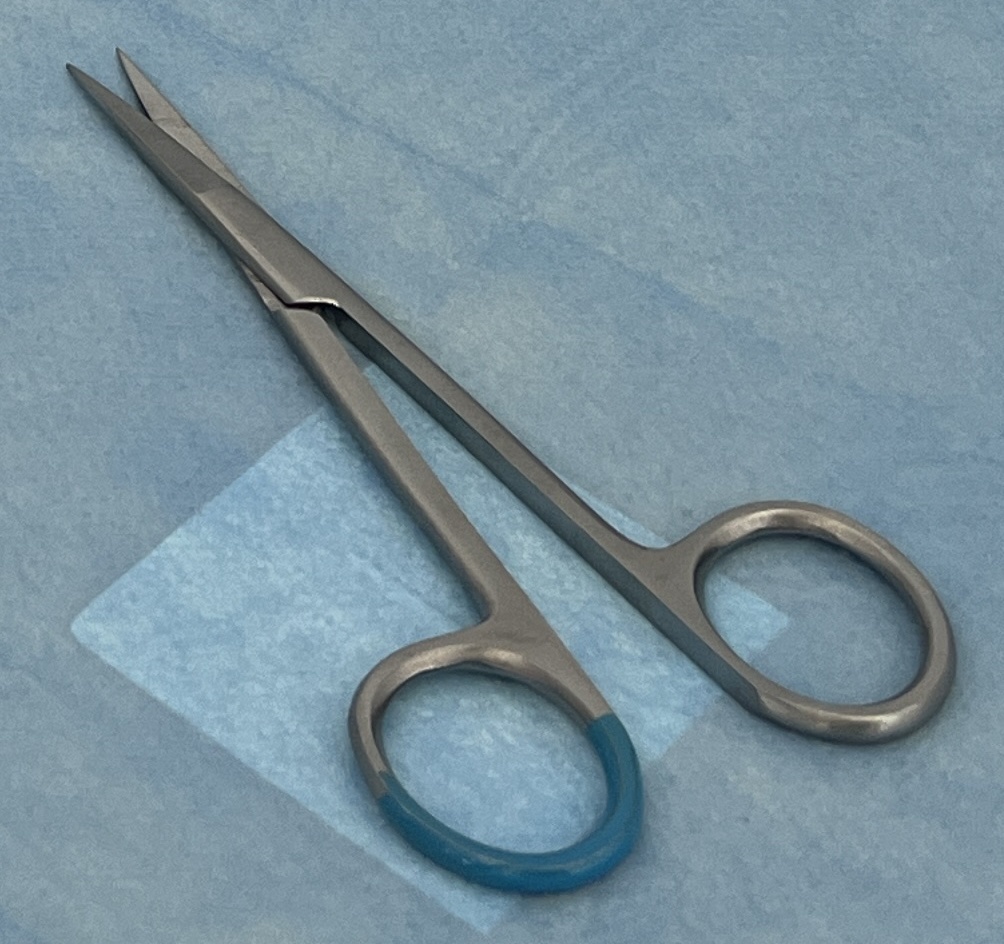
Hinged instrument state: open